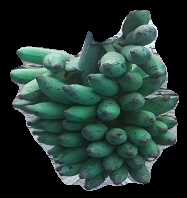
Variety: elakki-bale
Grade: grade3